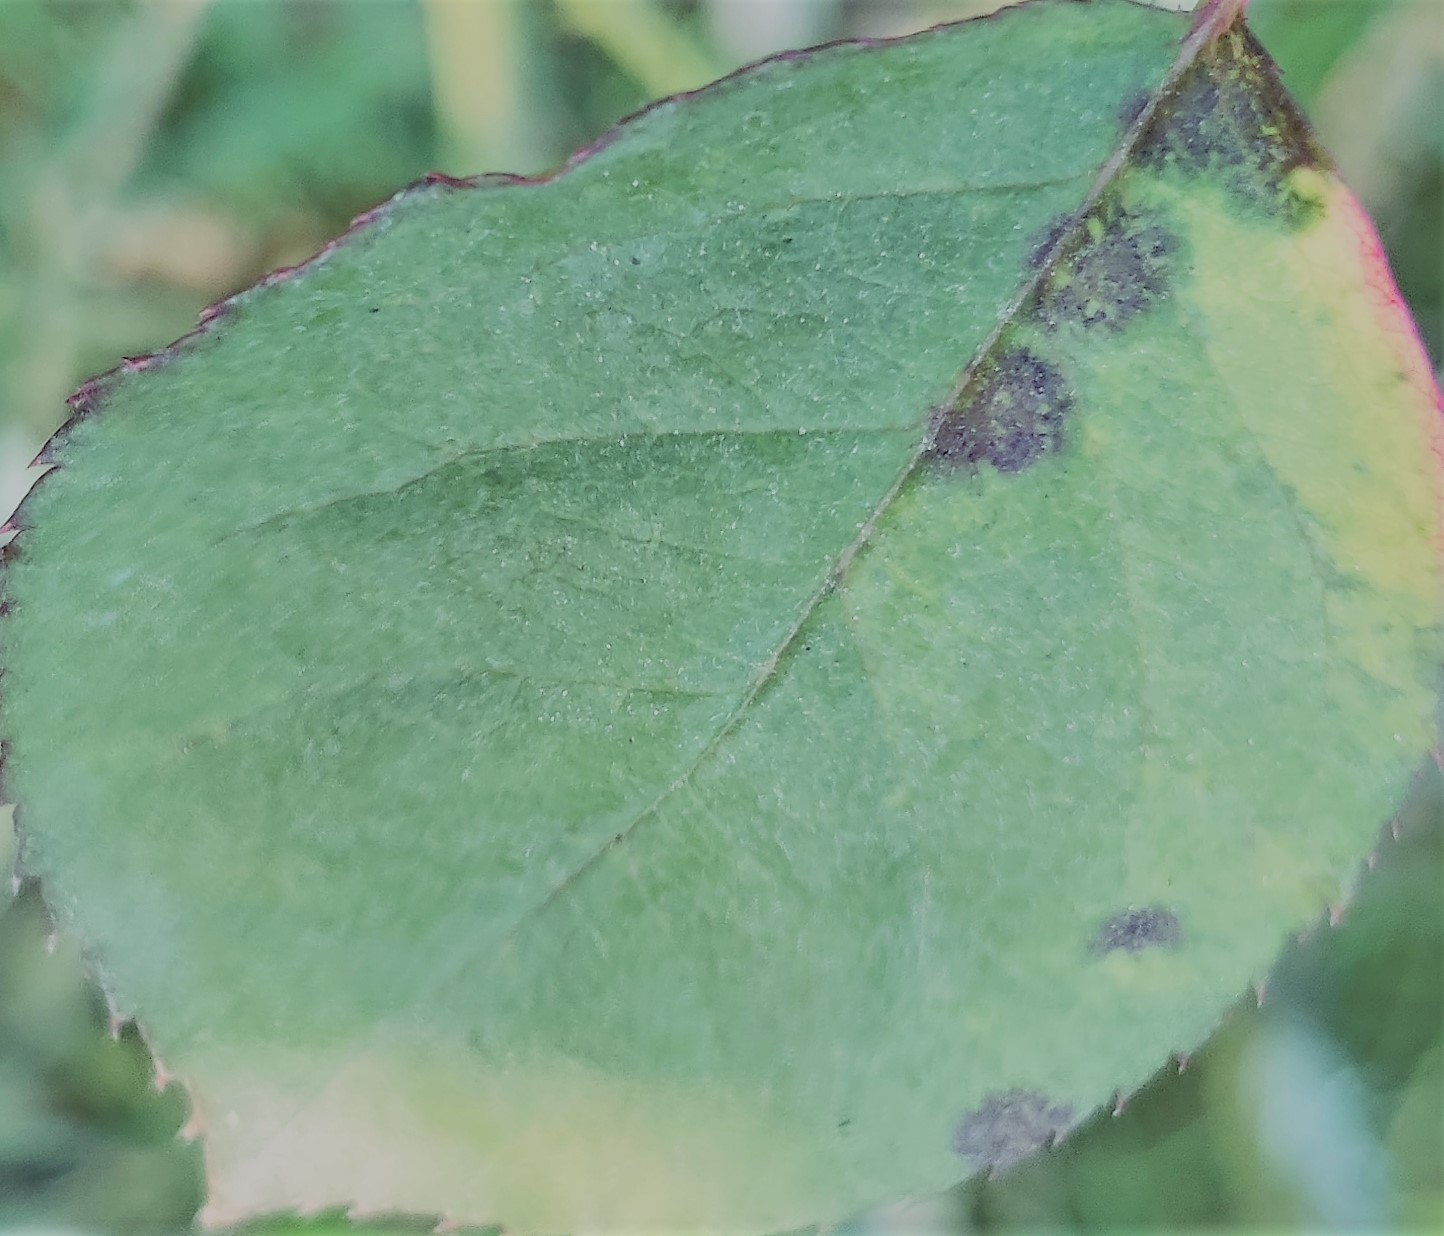
Label: Black Spot